Joljaʼ

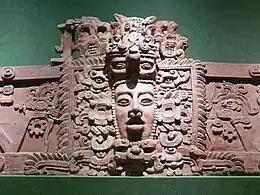
Maya Mask from 250-600 AD.

Joljaʼ is an archaeological site of the pre-Columbian Mayan civilization, located in the Chiapas highlands of central southern Mexico. Also known as Cueva de Jolja' (or Jolja) in Spanish, the site is a cave which contains a painted mural and a number of inscriptions in the Mayan script which date back to the Early Classic period (ca. 3rd to 7th centuries AD).